John Joseph Braham Sr.

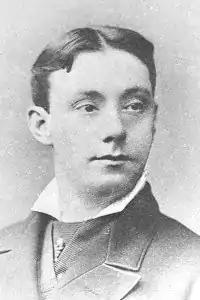
Braham as a young violinist

John Joseph Braham (1847 – October 28, 1919) was an English-born American musical theater conductor and composer who introduced the works of Gilbert and Sullivan to the United States and composed some of the earliest original orchestral scores for silent film.